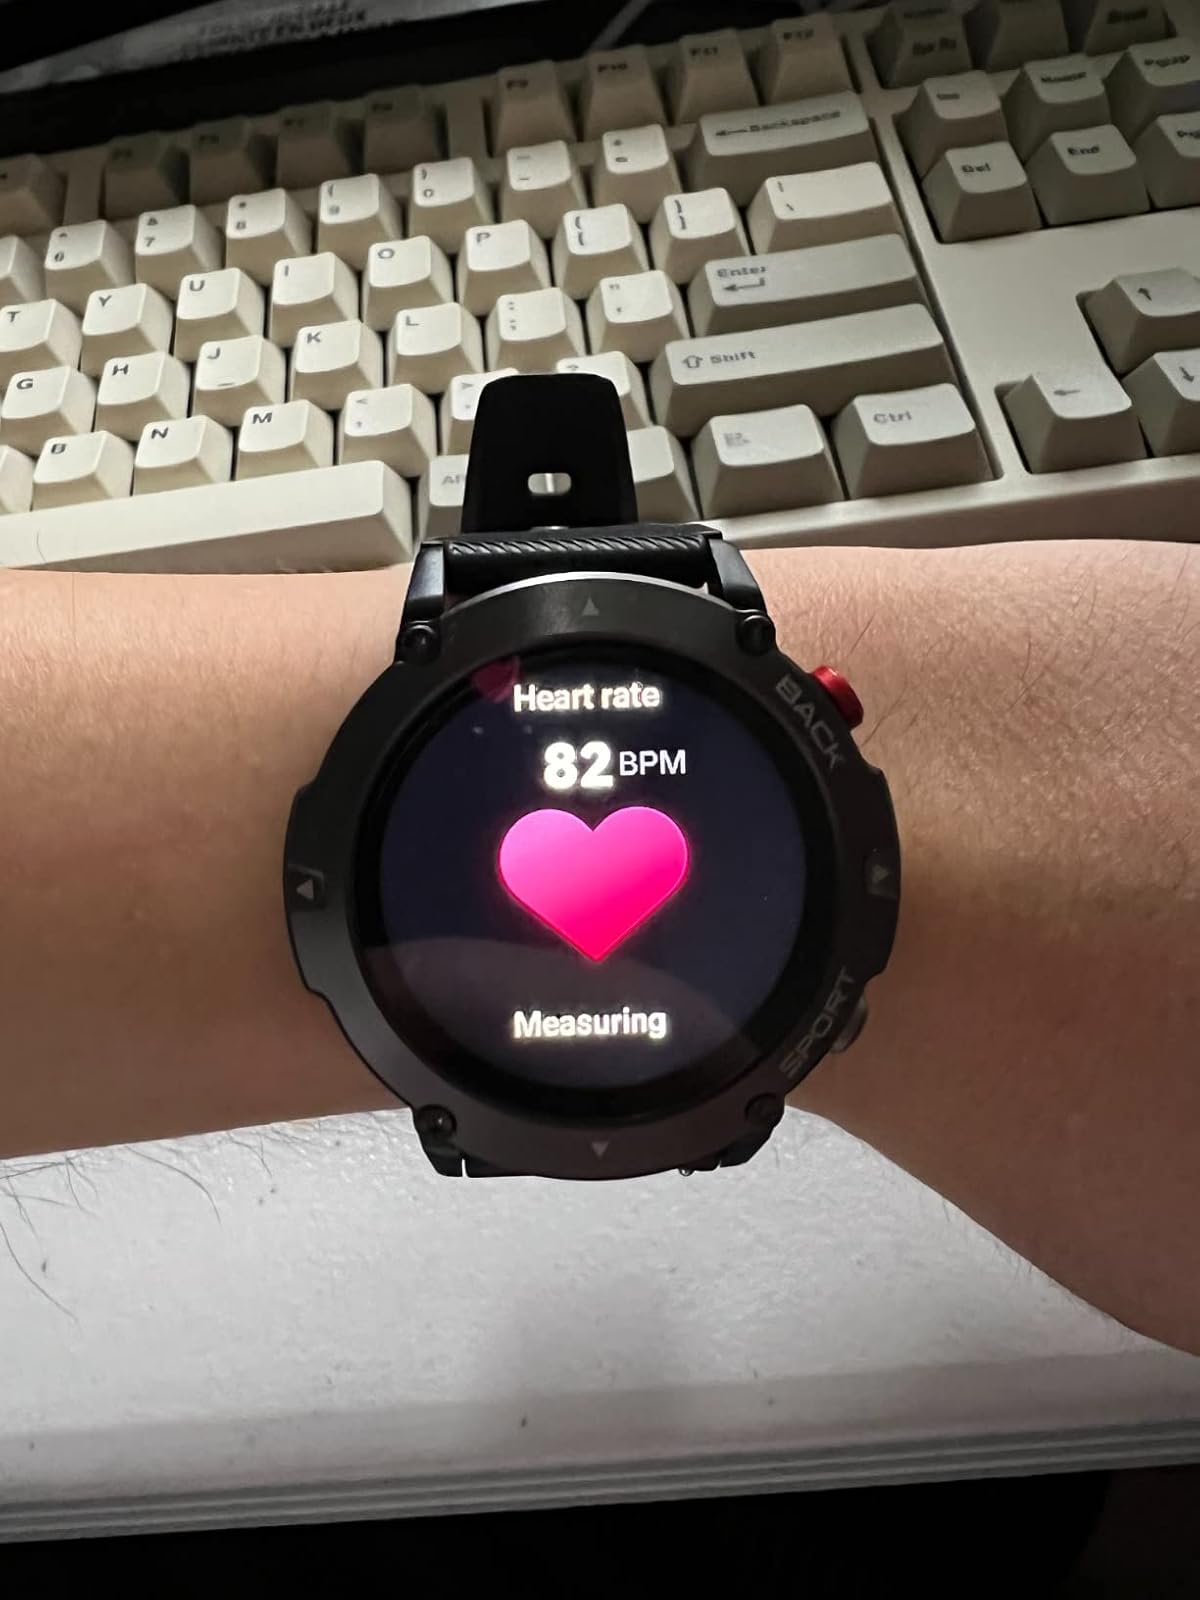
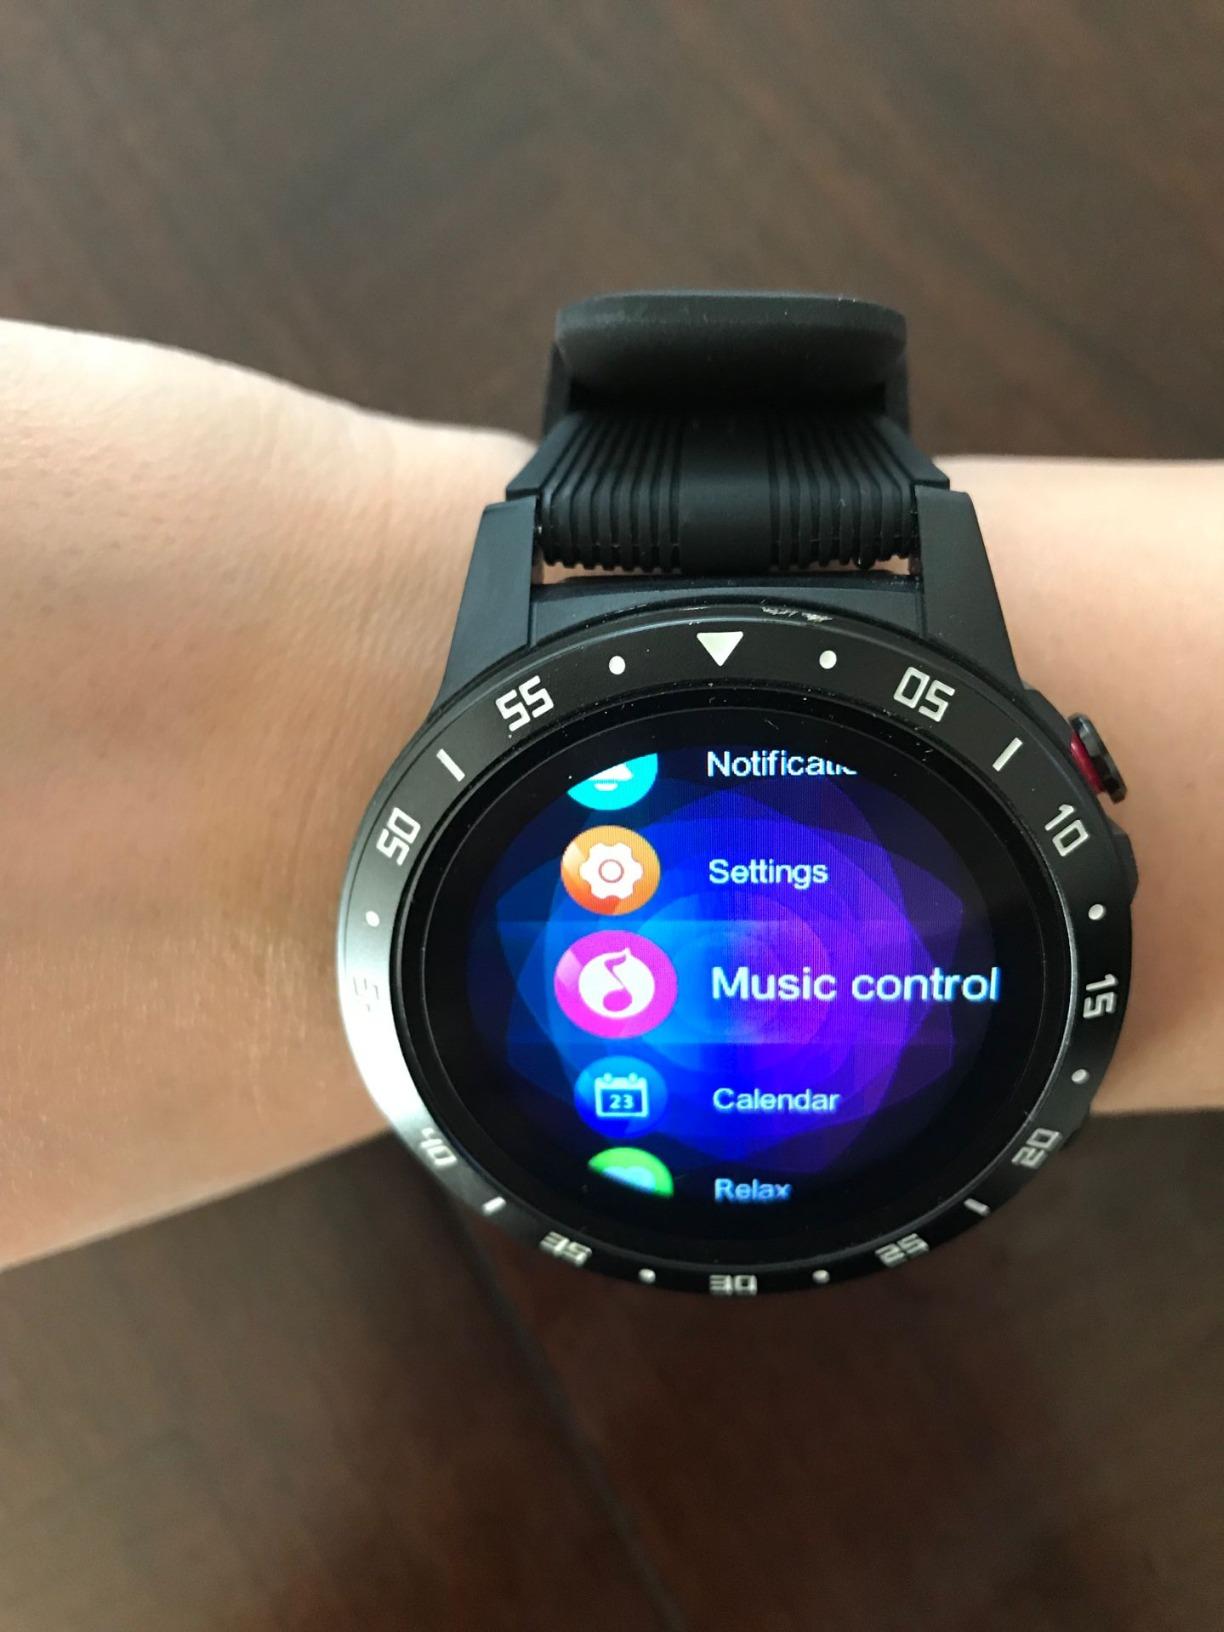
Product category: smartwatch
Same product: no